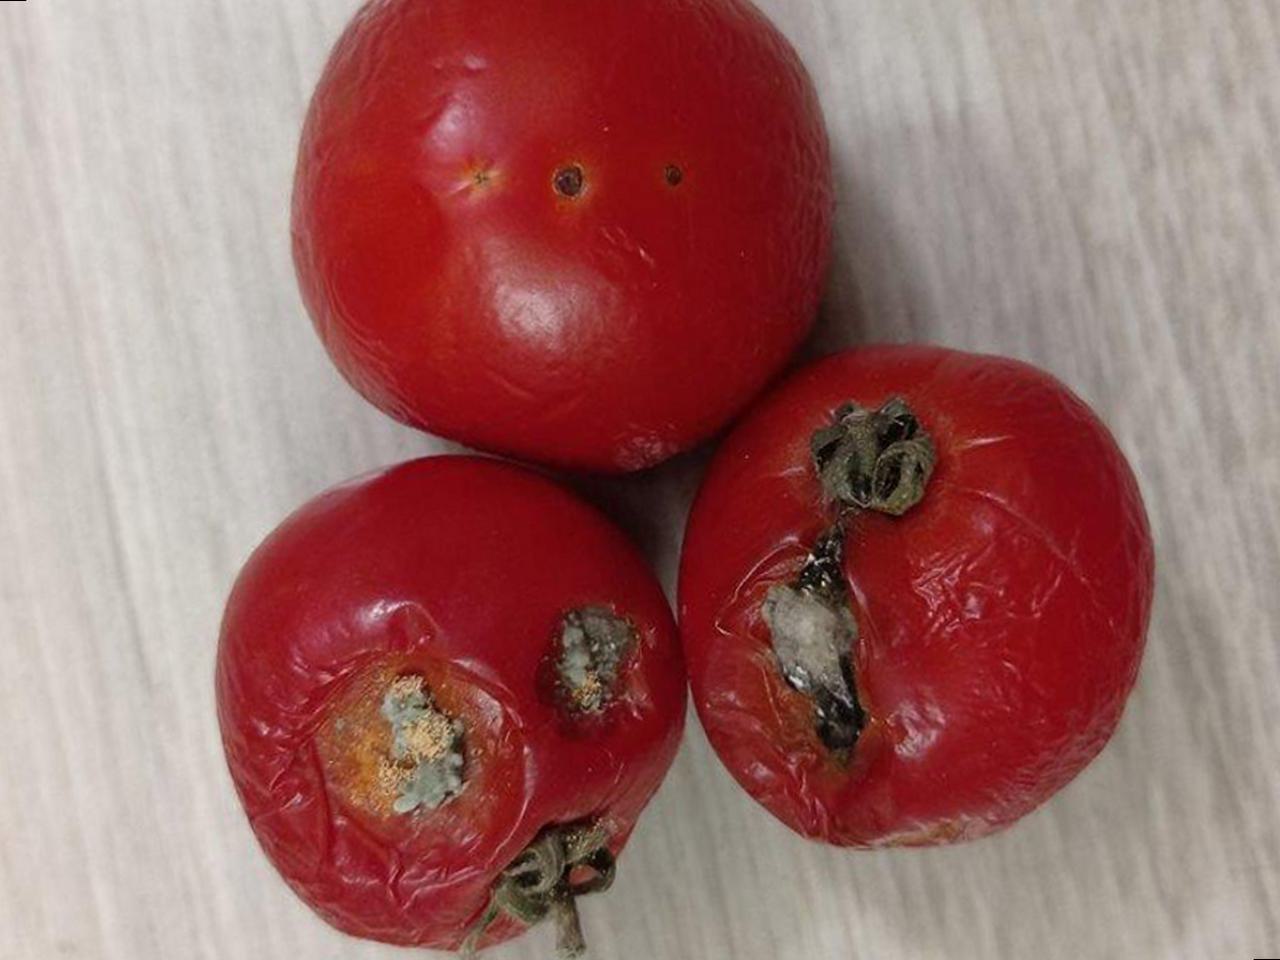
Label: Rotten